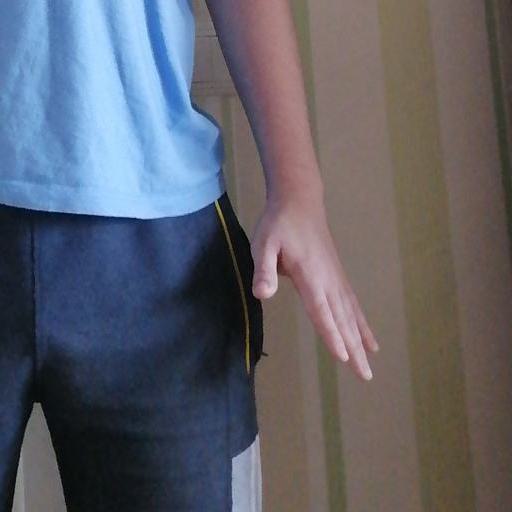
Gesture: no_gesture